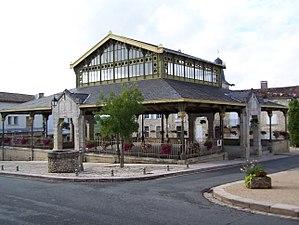
Halle de Pellegrue (Gironde, France)
Cet article recense les monuments historiques de l'arrondissement de Langon, dans le département de la Gironde, en France.